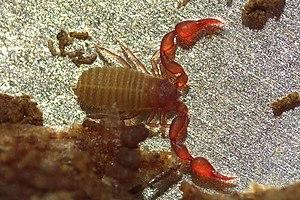
Pselaphochernes scorpioides est une espèce de pseudoscorpions de la famille des Chernetidae.